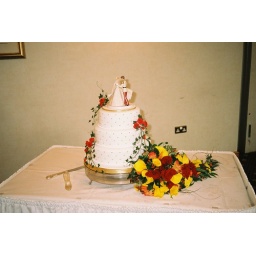
Our wedding cake with my bouquet placed beside it. Picture taken by Linda or Graham Brown.